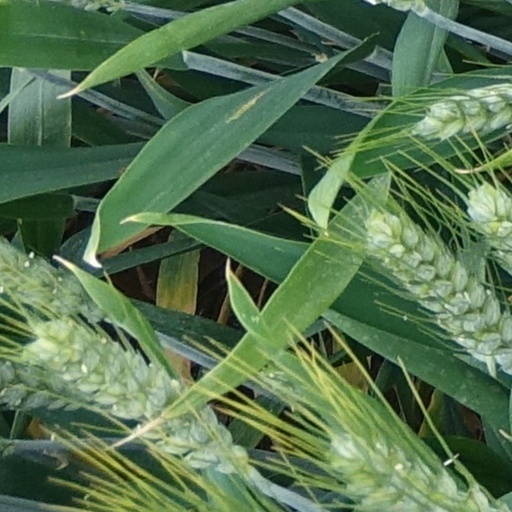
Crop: wheat